Grob GF 200

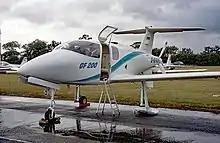
D-EFKH Grob GF 200 at North Weald Airfield in 1995

As it transpired, the prototype was rolled out in March 1991, in the hope of a first flight by May, and which finally took place on 26 November.